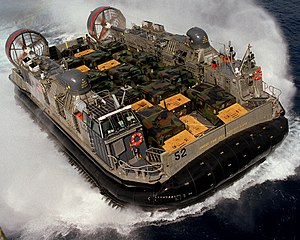
LCAC
En LCAC læsset med humvees under en øvelse i 1997
LCAC eller Landing Craft Air Cushioned, er et militært luftpudefartøj der bruges til landsætning af tropper. Fordelen ved et luftpudefartøj frem for et konventionelt landsætningsfartøj er at det kan landsætte tropper på stenede og ujævne strande, sumpområder og strande med løst sand, og dermed kan operere på over 70% af verdens strande, hvor konventionelle fartøjer kun kan anvendes på 15%.